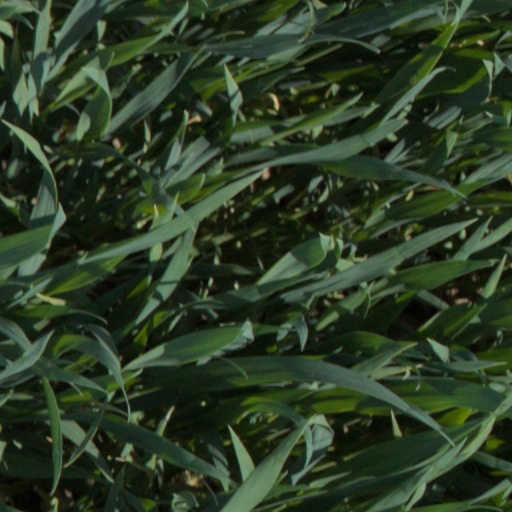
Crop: wheat